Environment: real
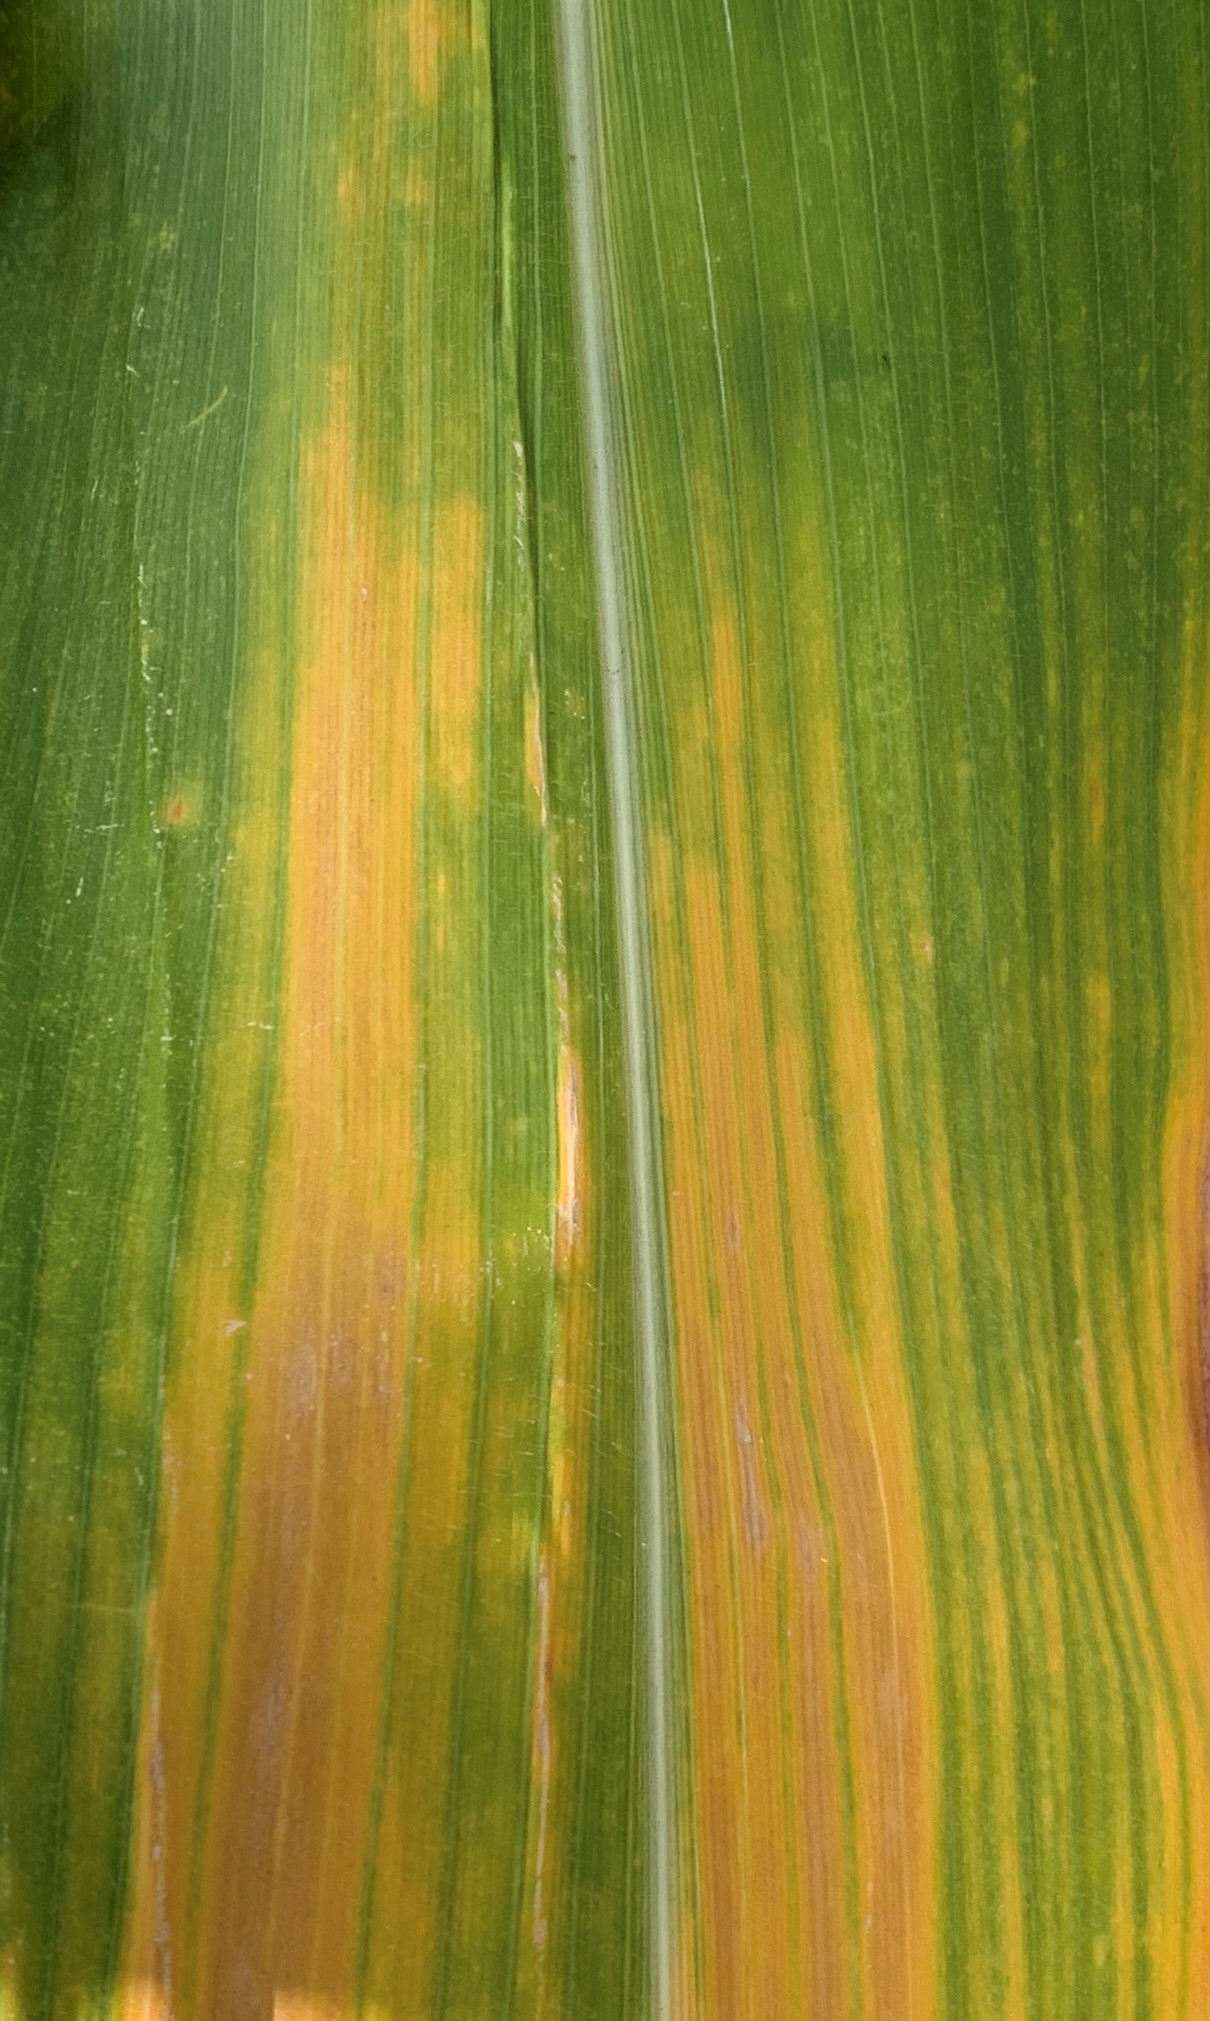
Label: lethal_necrosis